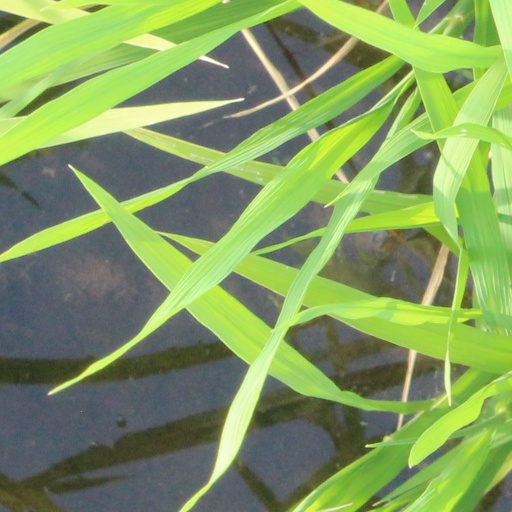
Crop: rice